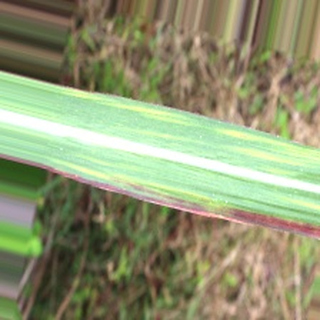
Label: sugarcane_bacterial_blight